Grey-bellied cuckoo

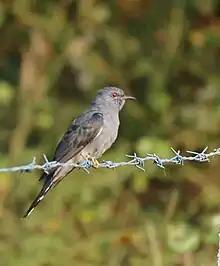
Grey bellied cuckoo

The grey-bellied cuckoo breeds in tropical southern Asia from India and Sri Lanka to south China and Indonesia. It has been reported from Bangladesh, Bhutan, India, the Maldives, Myanmar, Nepal, Pakistan, and Sri Lanka. It is a short-distance migrant, since birds at more northerly latitudes and on higher ground are summer visitors, leaving for warmer areas in winter. The species prefers light woodland and cultivated areas.